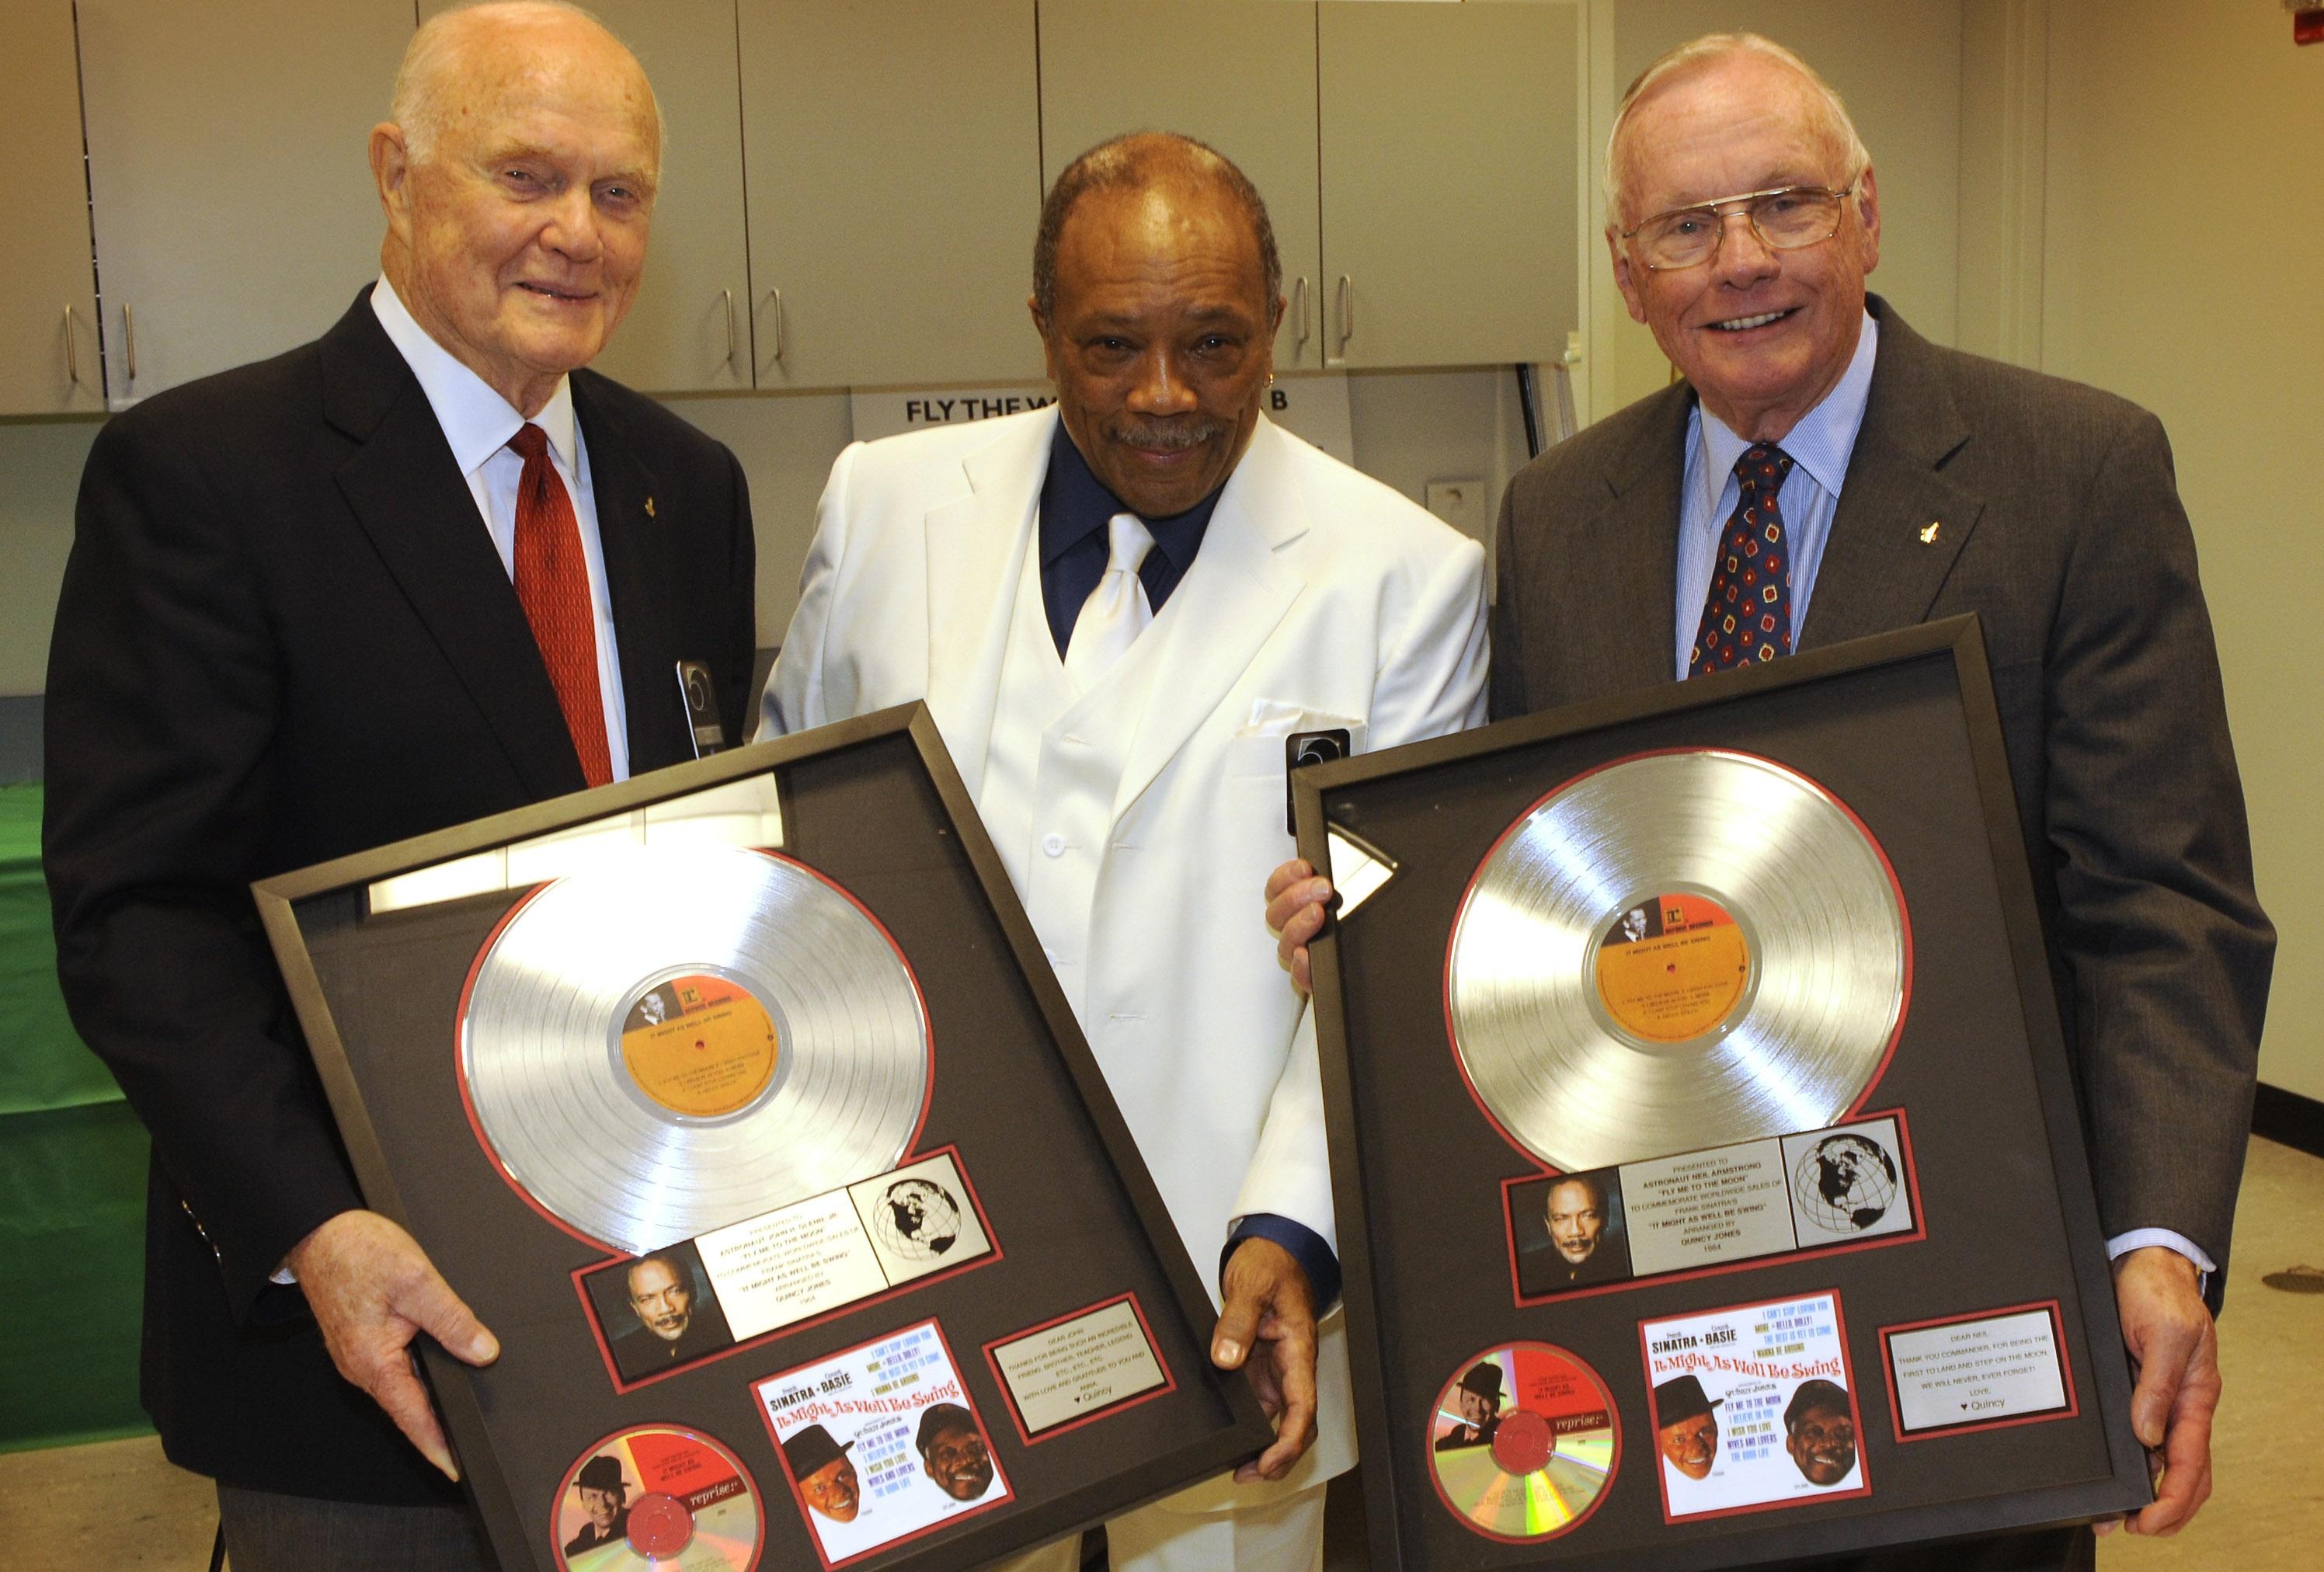
space, astronaut, nasa, energy, ohio, engineer, commander, john glen, apollo 11, royalty free images, american aviator, neil armstrong, senator, john glenn, quincy jones, platinum copies, united states senator, friendship 7, mercury seven, america's first astronauts, project mercury, cambridge ohio